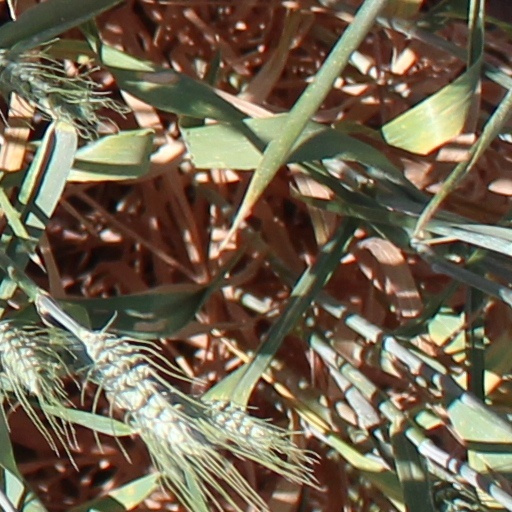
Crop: wheat